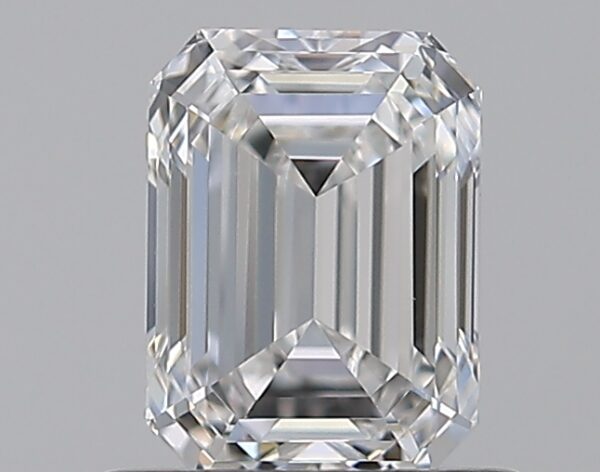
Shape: emerald
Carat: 0.7
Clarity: VS1
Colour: E
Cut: EX
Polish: VG
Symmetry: VG
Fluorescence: F
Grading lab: GIA
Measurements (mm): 5.81 x 4.26 x 2.9